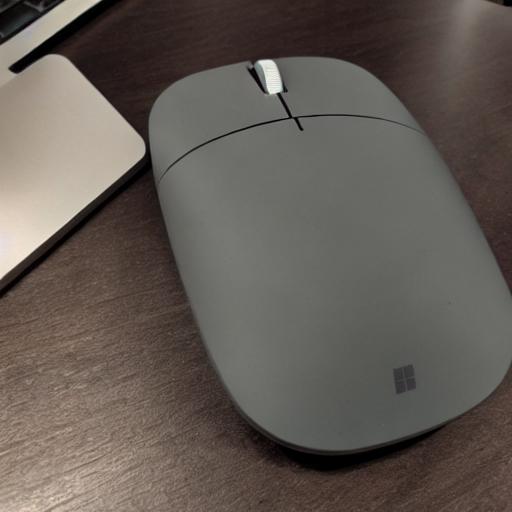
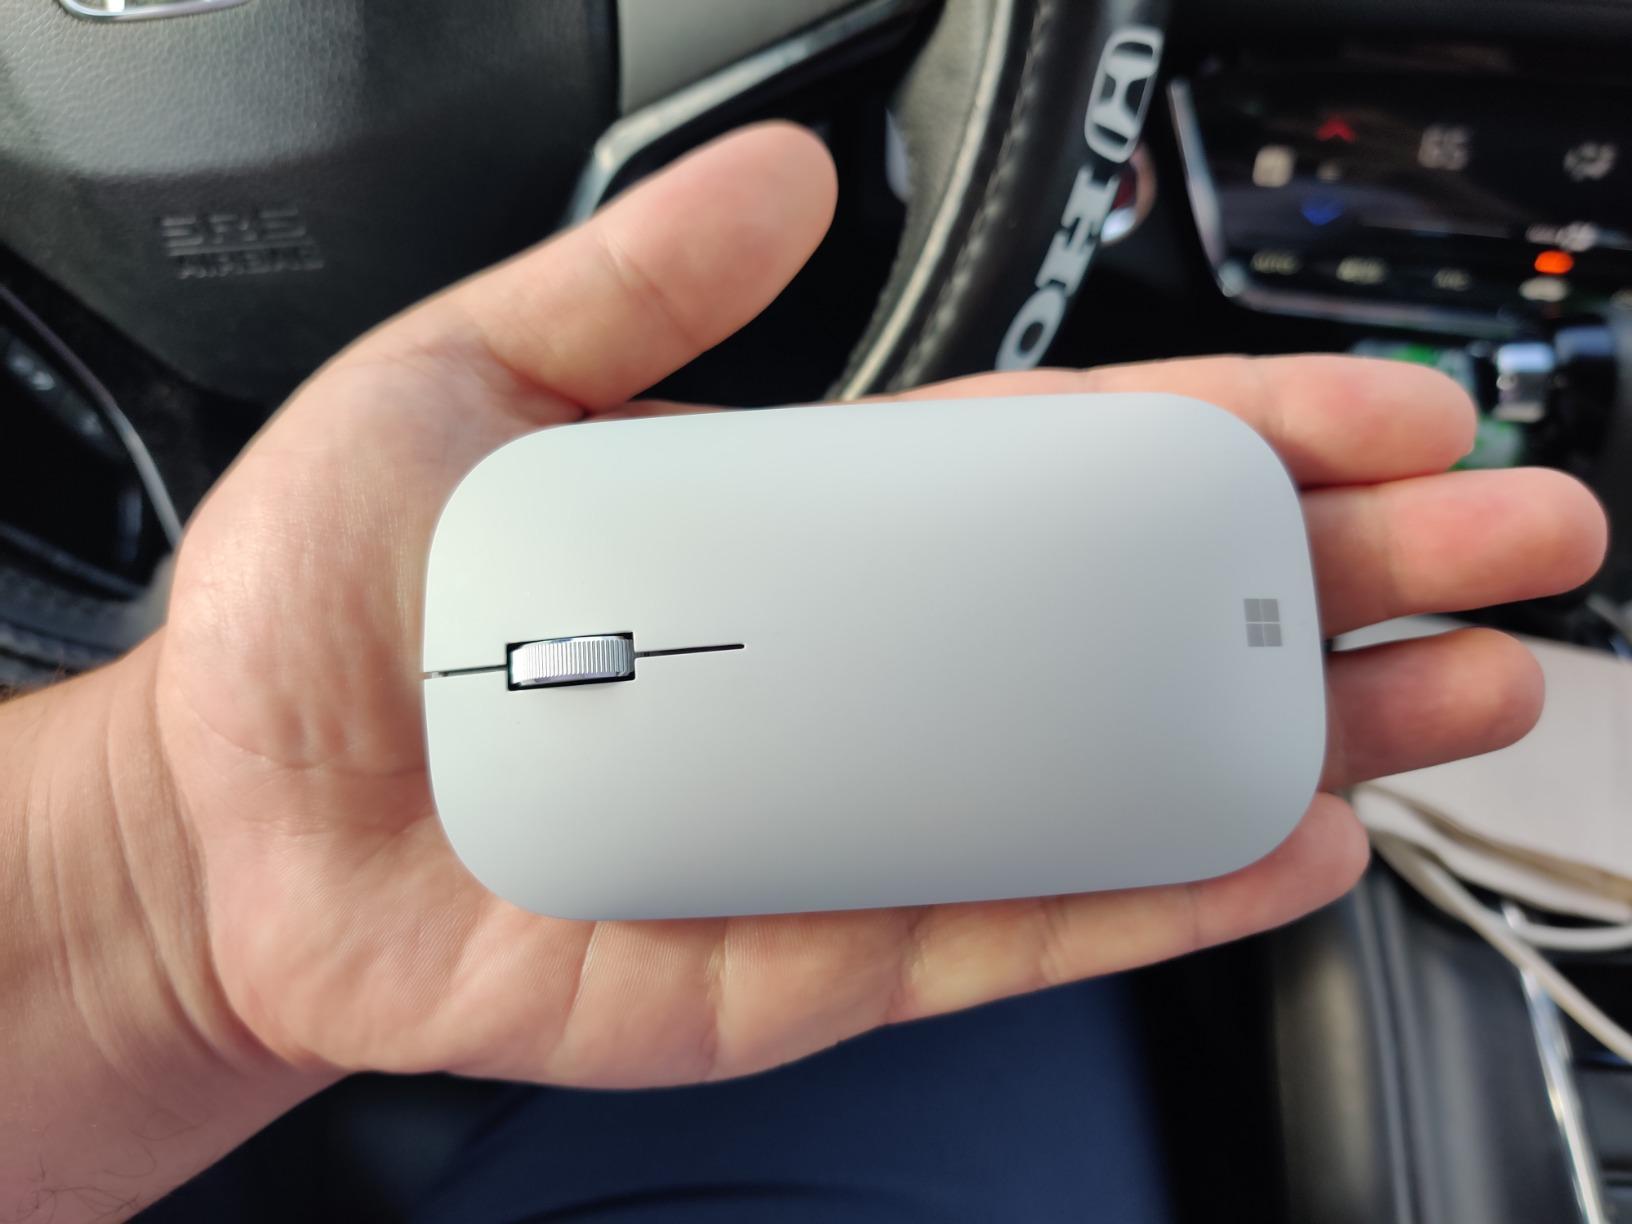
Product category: mouse
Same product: no